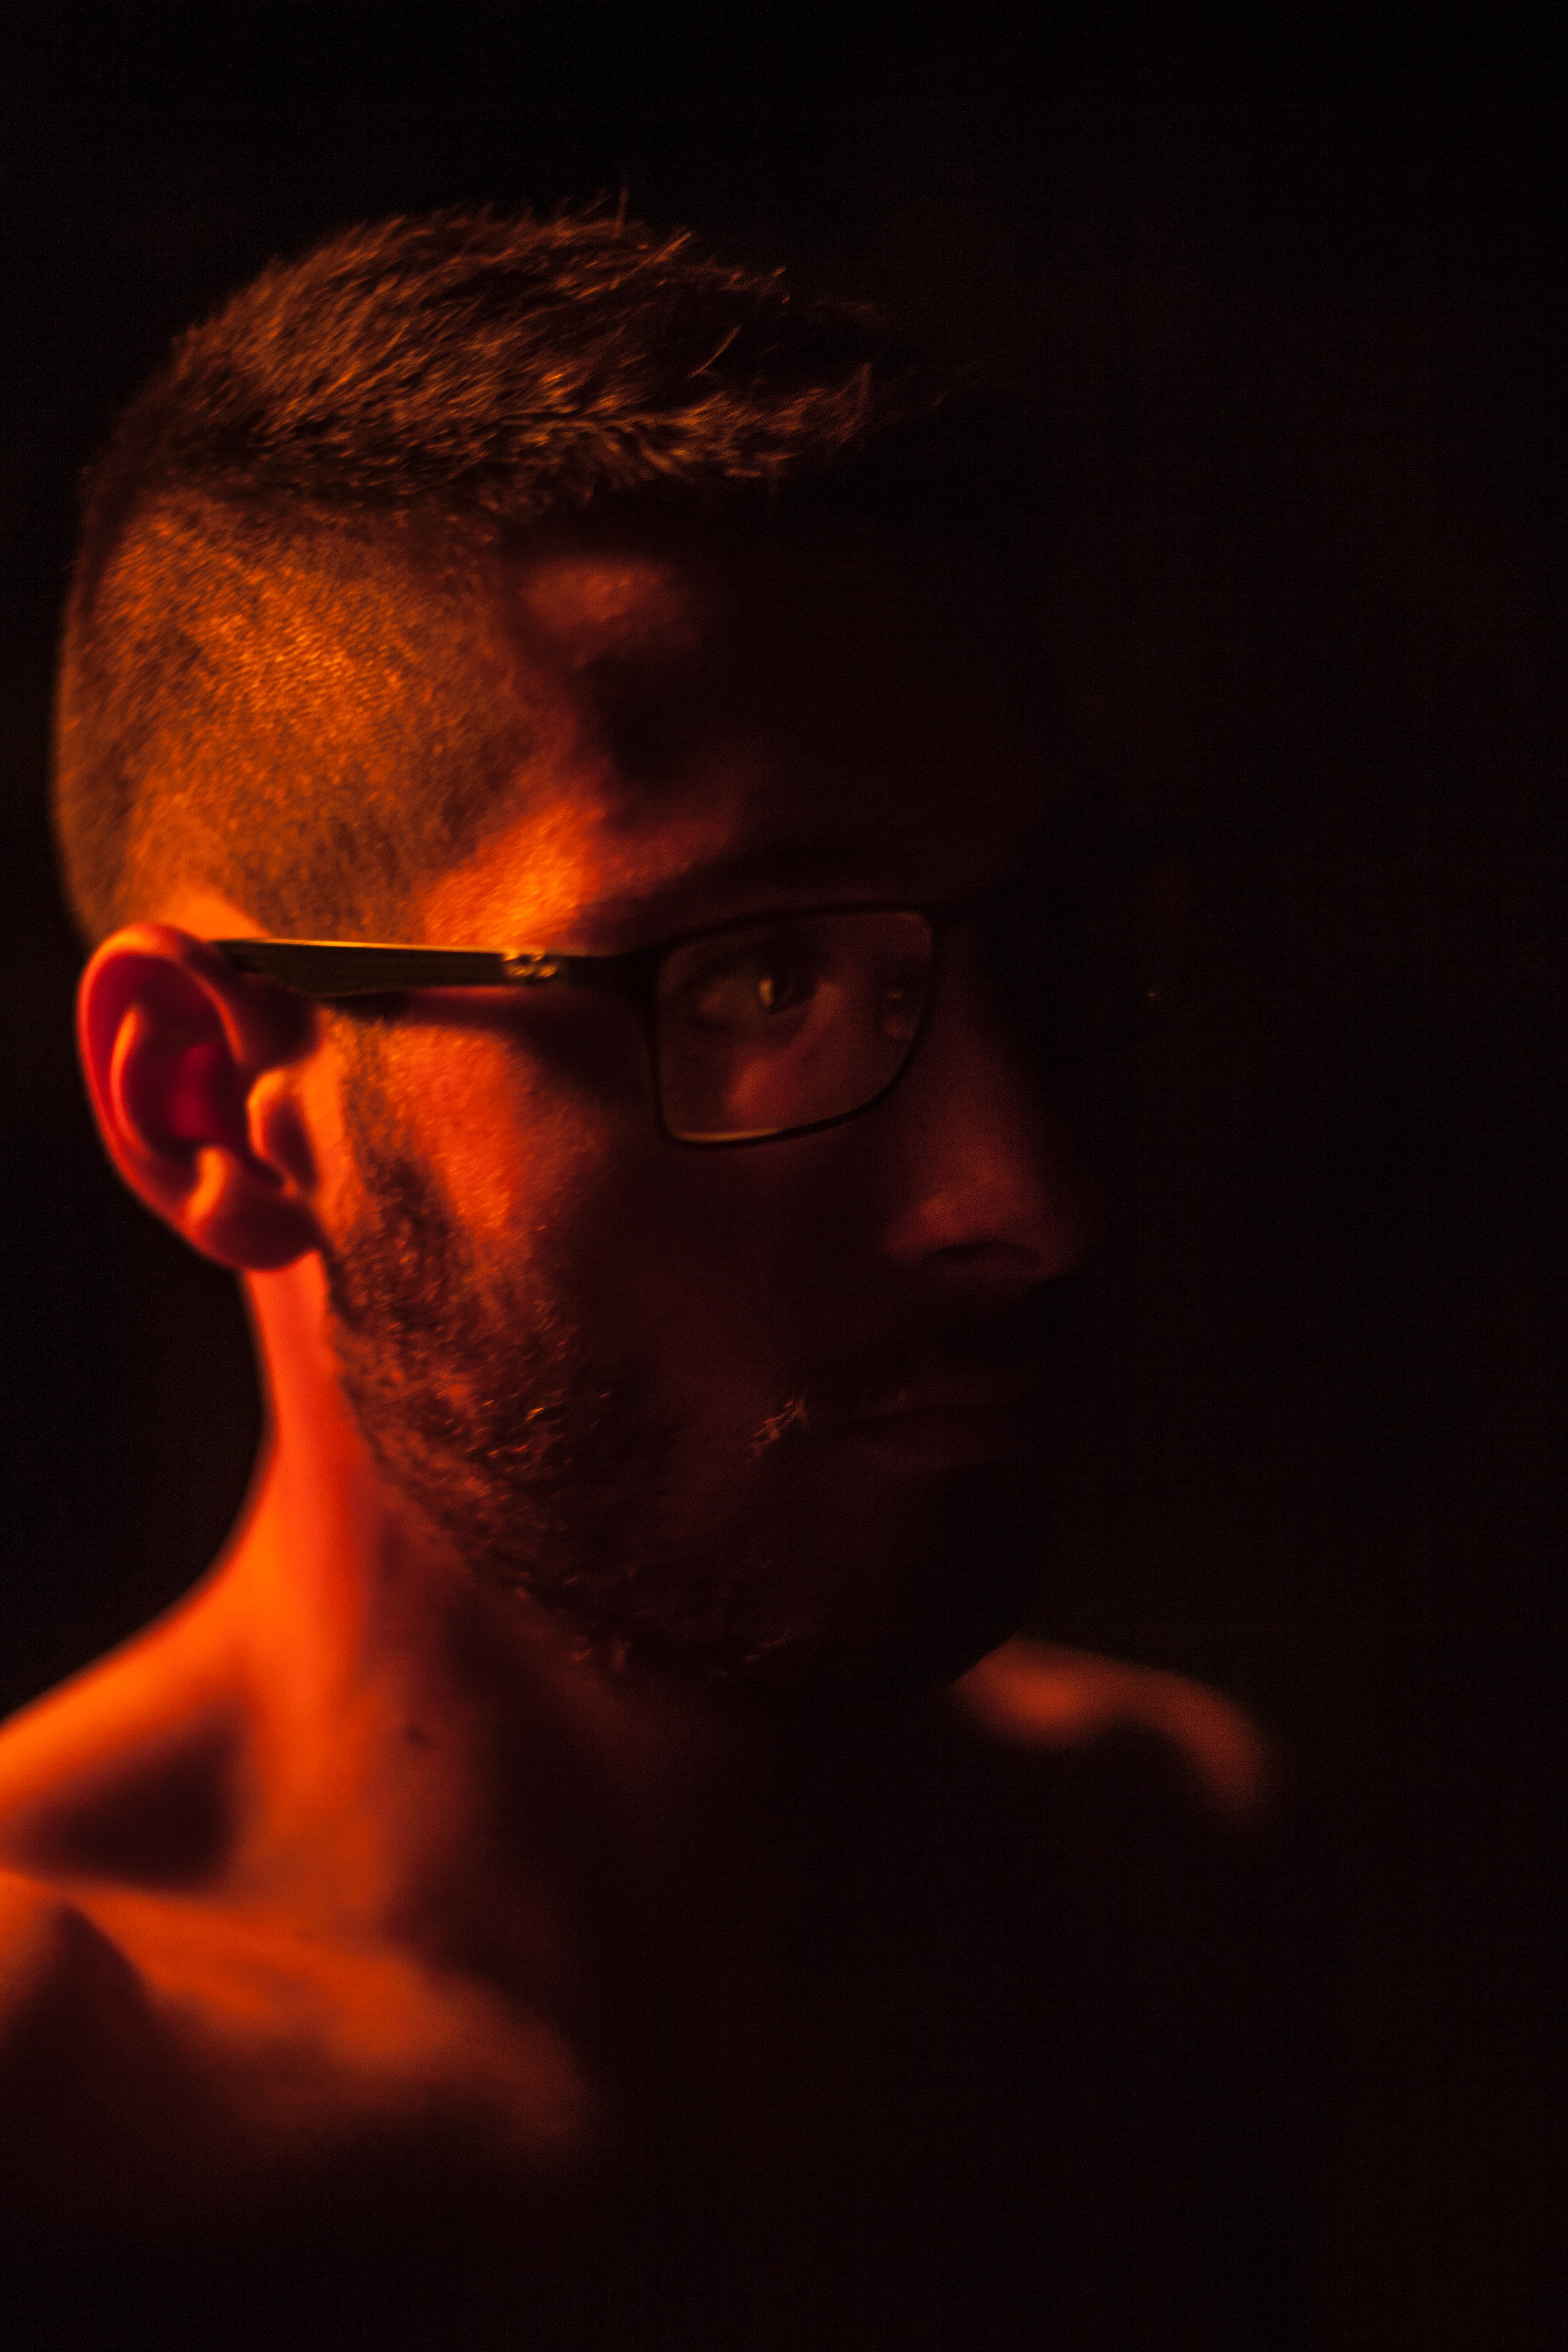
facial hair, darkness, light, glasses, human, night, vision care, backlighting, computer wallpaper, portrait, macro photography, midnight